Murder of April Jones

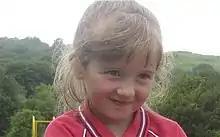
Undated photo of April Jones

April Sue-Lyn Jones (4 April 2007 – ) was a Welsh child from Machynlleth, Powys, who disappeared on 1 October 2012, after being sighted getting into a vehicle near her home. Her disappearance, at the age of five, generated a large amount of national and international press coverage. Mark Bridger was arrested and later charged with April's murder.